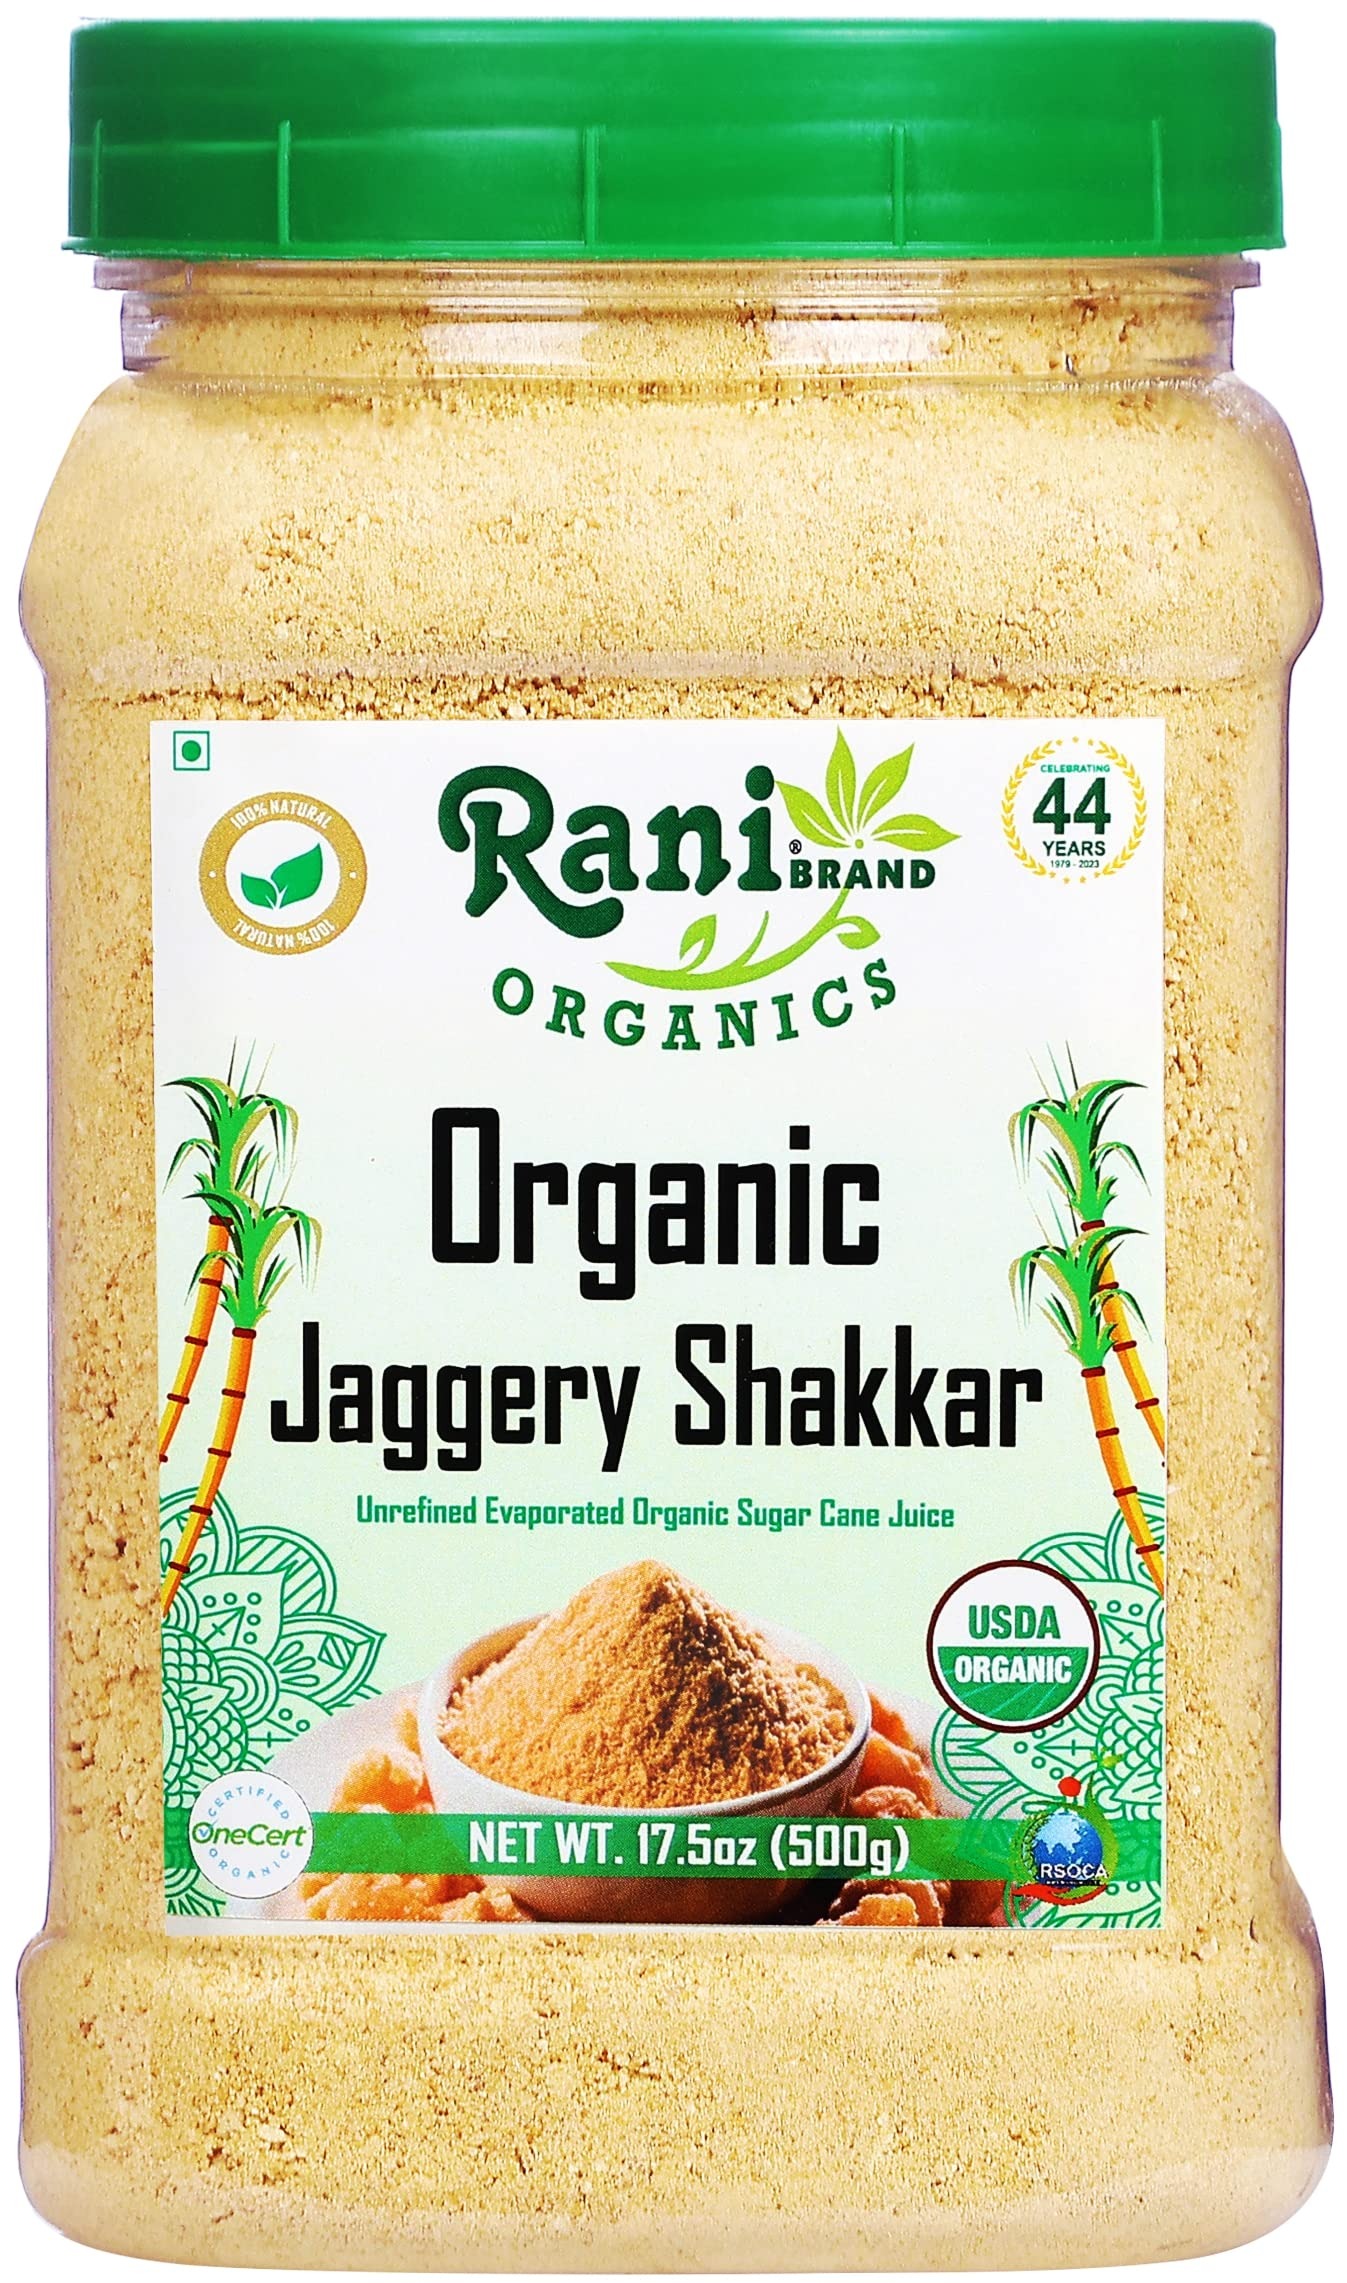
Item Name: Rani Organic Jaggery Shakkar (Unrefined Evaporated Organic Sugar Cane Juice) 17.5oz (1.1lbs) 500g PET Jar ~ Gluten Friendly | Vegan | NON-GMO | No Salt or fillers | USDA Certified Organic
Bullet Point 1: You'll LOVE our Organic Jaggery Shakkar by Rani Brand--Here's Why:
Bullet Point 2: ❤️USDA Certified Organic, 100% Natural, No Preservatives, Non-GMO, Vegan, Gluten Friendly, PREMIUM Gourmet Food Grade Jaggery.
Bullet Point 3: ❤️Packed in a no barrier Plastic Jar, let us tell you how important that is when using Indian Jaggery!
Bullet Point 4: ❤️Rani is a USA based company selling Indian Foods for over 40 years, buy with confidence!
Bullet Point 5: ❤️Net Wt. 17.5oz (1.1lbs) 500g, Product of India
Product Description: Jaggery is made from the juice of sugarcane, which is heated to produce thick crystals/ It contains sugar in sucrose form and is used in many food products as a sweetening agent. It is considered healthier than refined sugar as certain plant phytochemicals and minerals are preserved in it.
Value: 17.5
Unit: Ounce

Price: 12.49